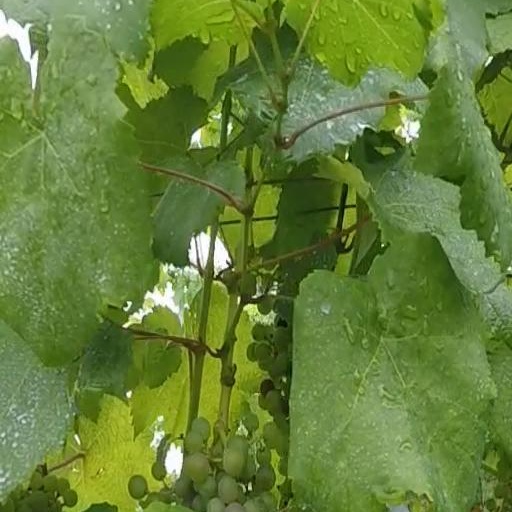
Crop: grape